V906 Carinae

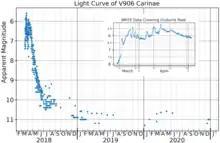
The light curve of V906 Carinae, plotted from AAVSO data. The data from BRITE is shown on the inset plot.

V906 Carinae, also known as Nova Carinae 2018, was a nova in the Milky Way galaxy which appeared in the constellation Carina, near the 5th magnitude star HD 92063. It was discovered on images taken on 20.32 March 2018 by the All Sky Automated Survey for SuperNovae (ASAS-SN] telescope at the Cerro Tololo Inter-American Observatory. The ASAS-SN group assigned the name ASASSN-18fv to the object. The discovery image was saturated, allowing researchers to determine only that the object was brighter than apparent magnitude 10. An earlier image obtained by ASAS-SN on 26.32 March 2018 showed the nova was a magnitude ~10.4 object at that time, and the object was not detected on ASAS-SN images taken on 15.34 March 2018 and earlier.